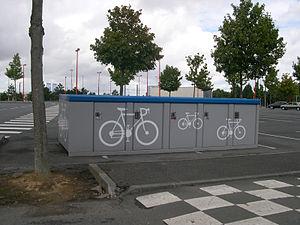
Un parc relais, ou stationnement incitatif au Québec, est un espace de stationnement pour automobiles, situé en périphérie d'une ville et destiné à inciter les automobilistes à accéder au centre-ville en transport en commun : métro, tram, train de banlieue ou bus, en leur permettant de remiser leur véhicule dans un parking jusqu'à leur retour. Ce parc de stationnement peut être payant ou gratuit, de surface ou en ouvrage, avec ou sans barrières, gardé ou non.
Le stationnement cyclable désigne l'ensemble des infrastructures et des équipements permettant le stationnement d'une bicyclette. Il existe différents types de stationnements cyclables, qui peuvent aller du rangement organisé et sécurisé dans un bâtiment fermé et protégé, à de simples arceaux à vélo dans l'espace public.